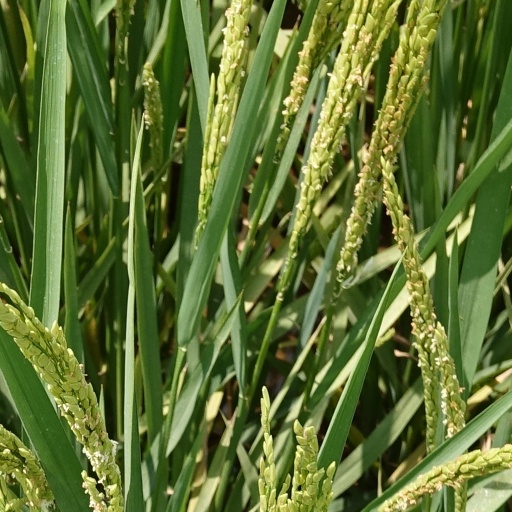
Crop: rice